European Union response to the 2015 migrant crisis

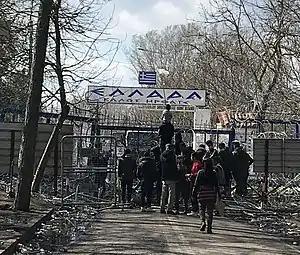
Refugees protesting at the Pazarkule border gate, the Greek-Turkish border

The table above summarizes the 1.7 million asylum applicants in 2015 cost €18 billion in maintenance costs in 2016, with the total 2015 and 2016 asylum caseload costing €27.3 billion (27.296 in € Mil.) in 2016. Sweden is observed to bear the heaviest cost.